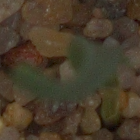
Label: common_wheat